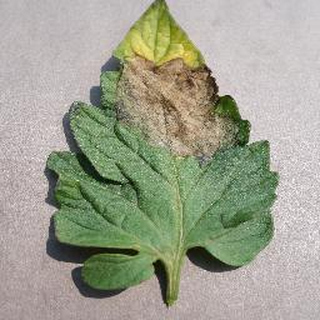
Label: tomato_late_blight